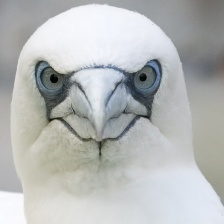
Species: NORTHERN GANNET
Scientific name: MORUS BASSANUS